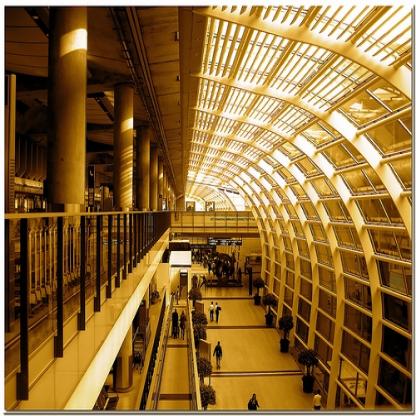
Scene: Indoor